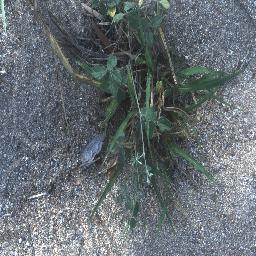
Label: negative